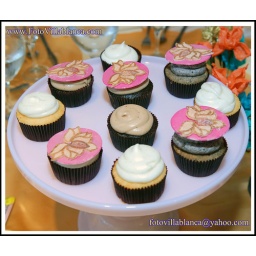
san jose sunnyvale alviso milpitas campbell fremont california wedding cup cake by sweet tooth